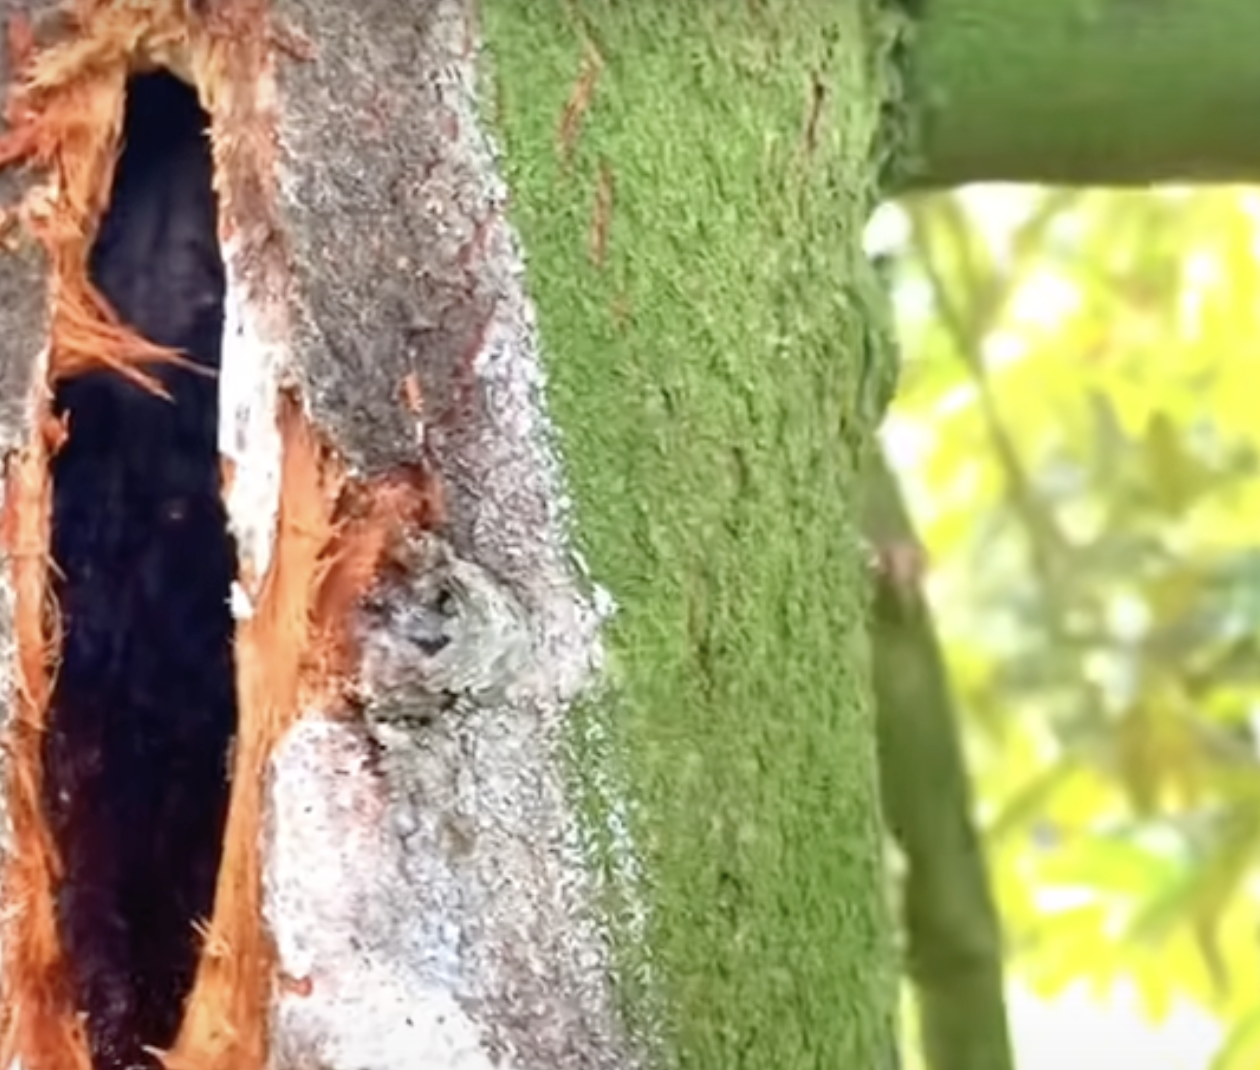
Label: stem_cracking_ gummosis